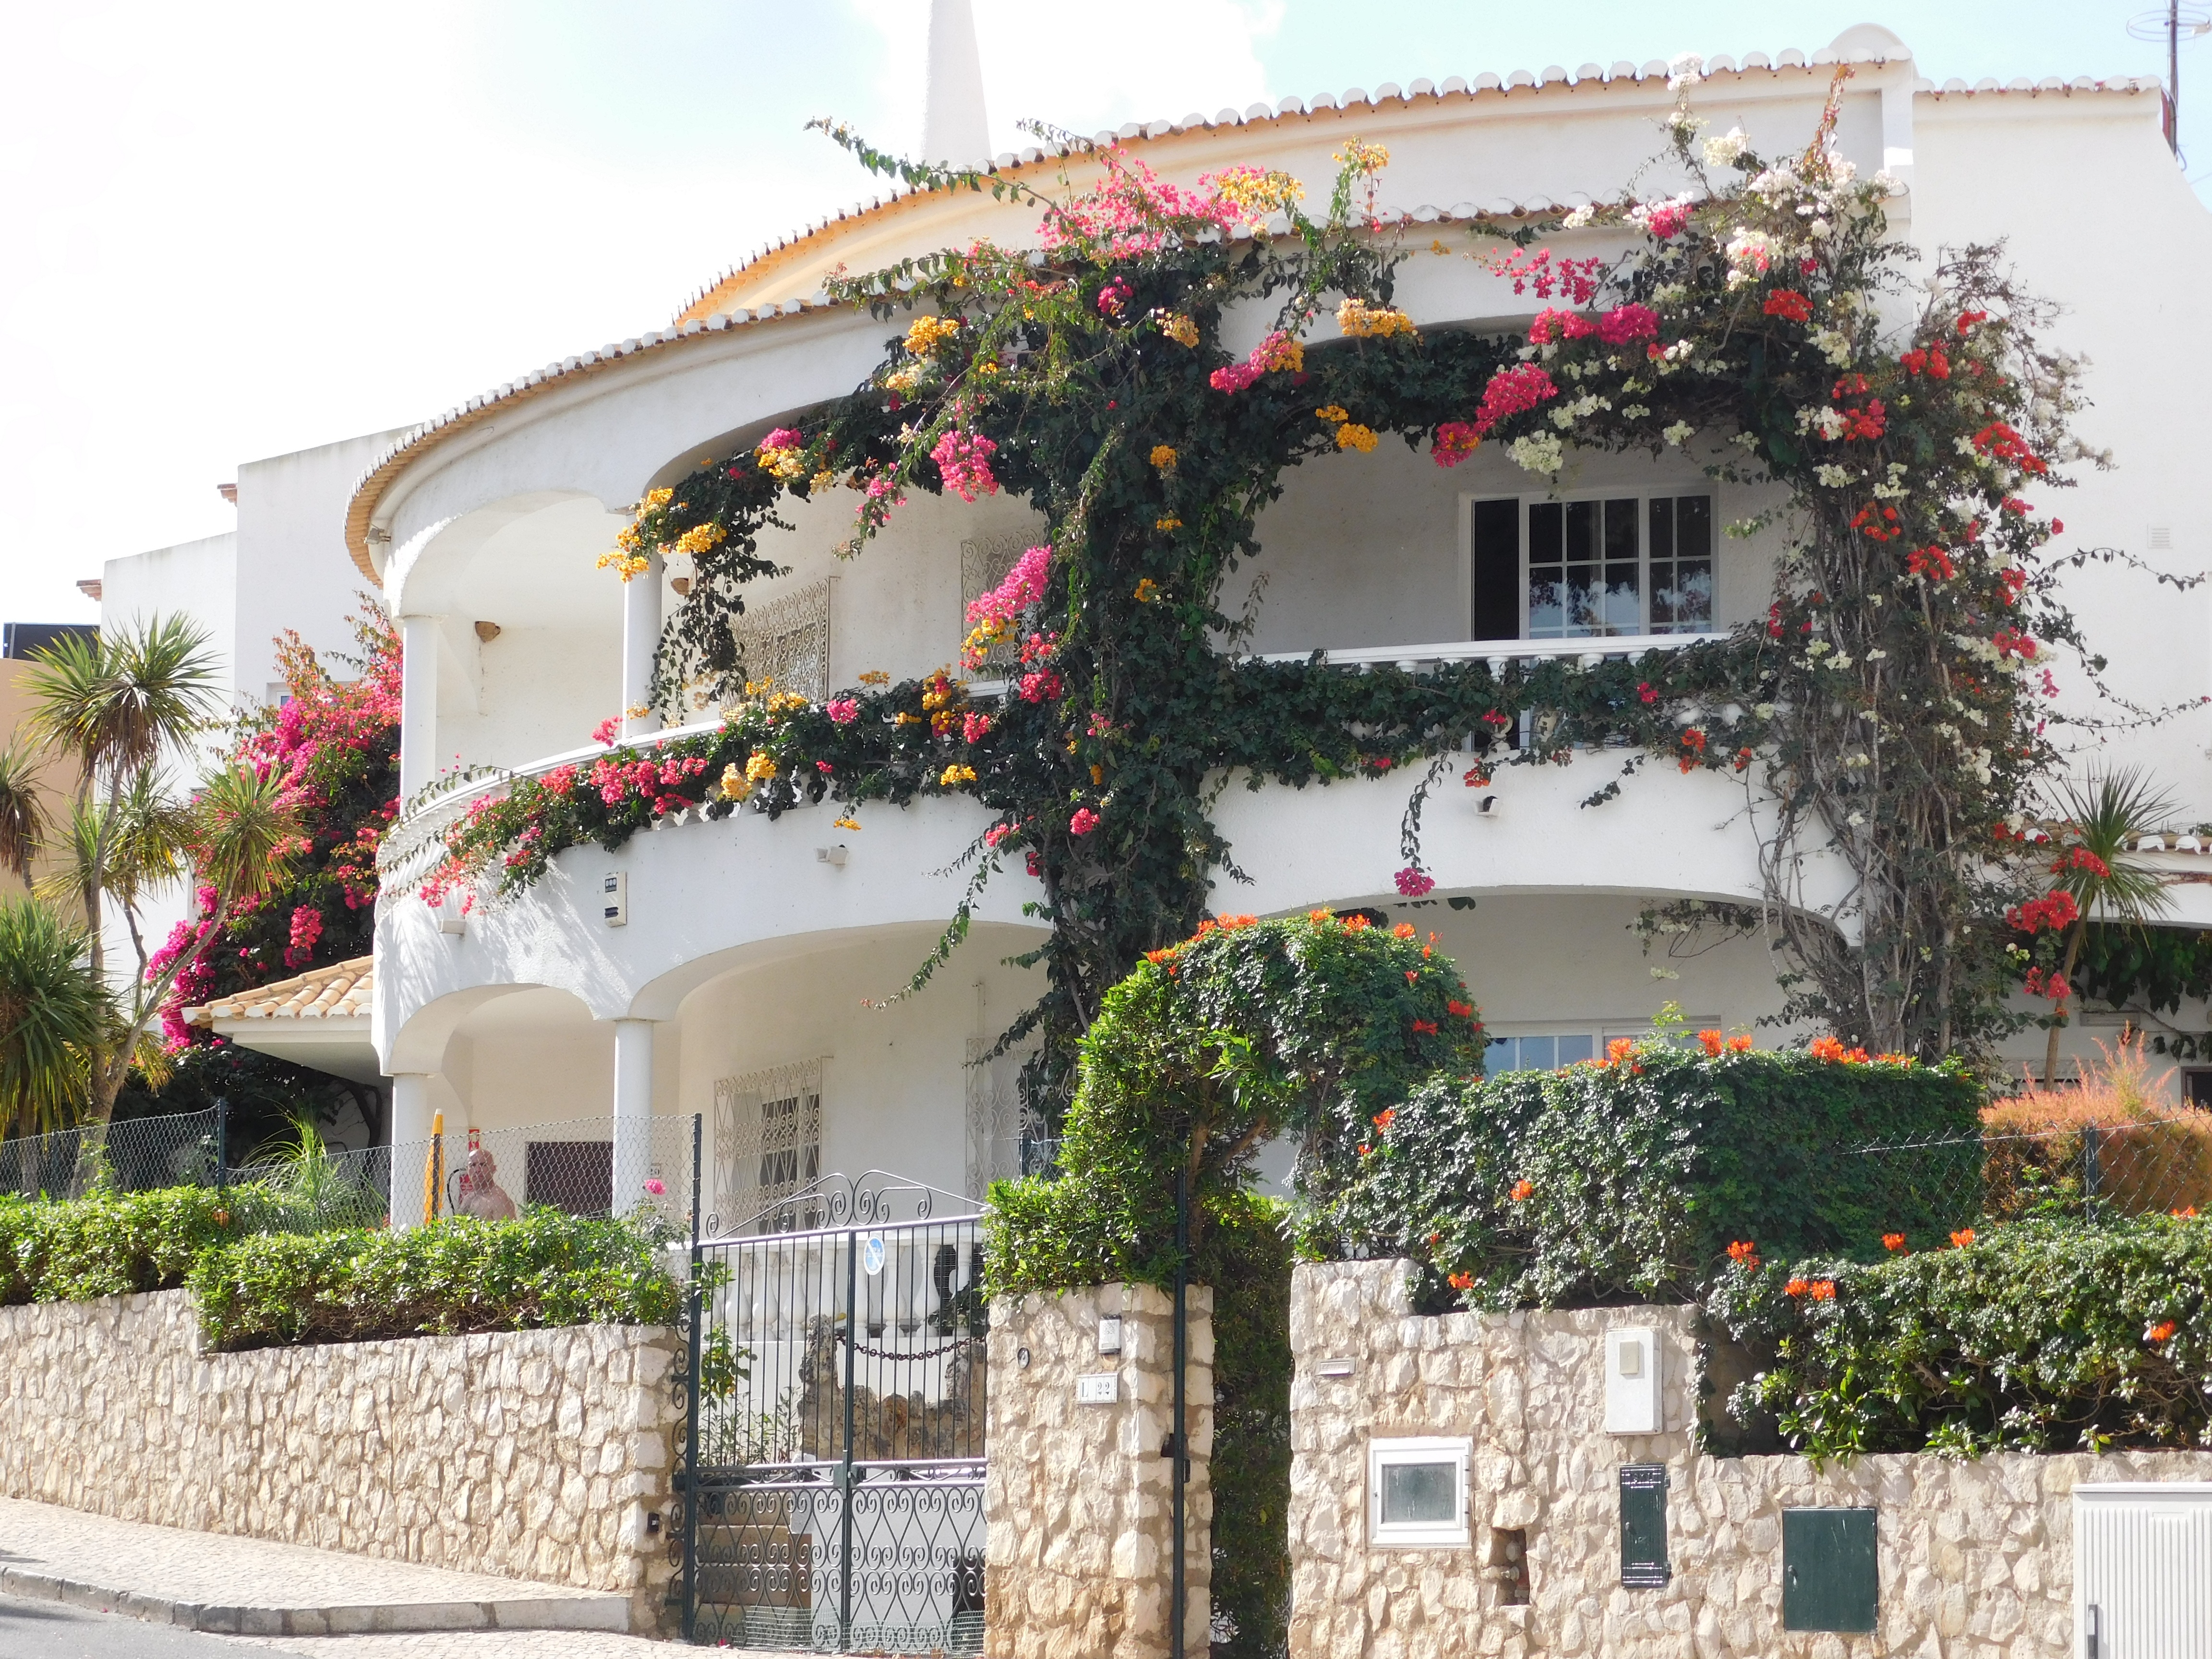
villa, mansion, house, building, home, village, facade, property, flowers, white building, courtyard, resort, portugal, estate, hacienda, street view, mediterranean house, holiday home, residential area